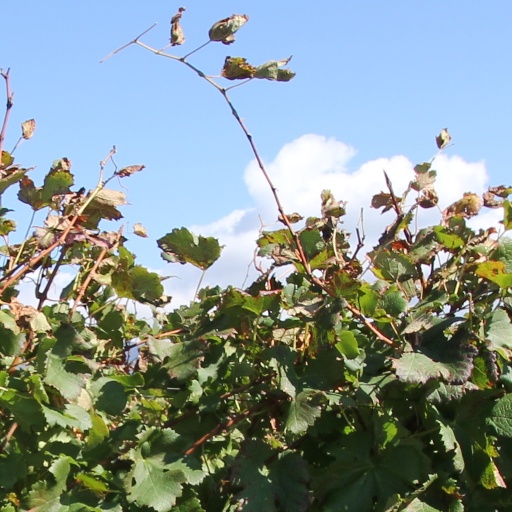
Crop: grape